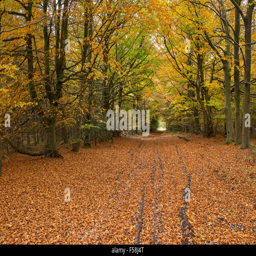
gravel road winding through an autumnal forest